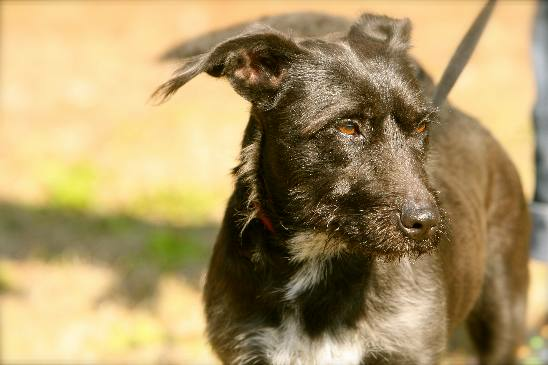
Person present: No